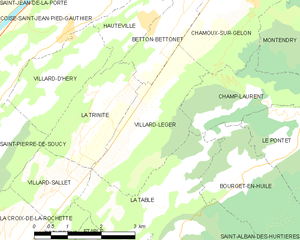
Carte des communes françaises Villard-Léger